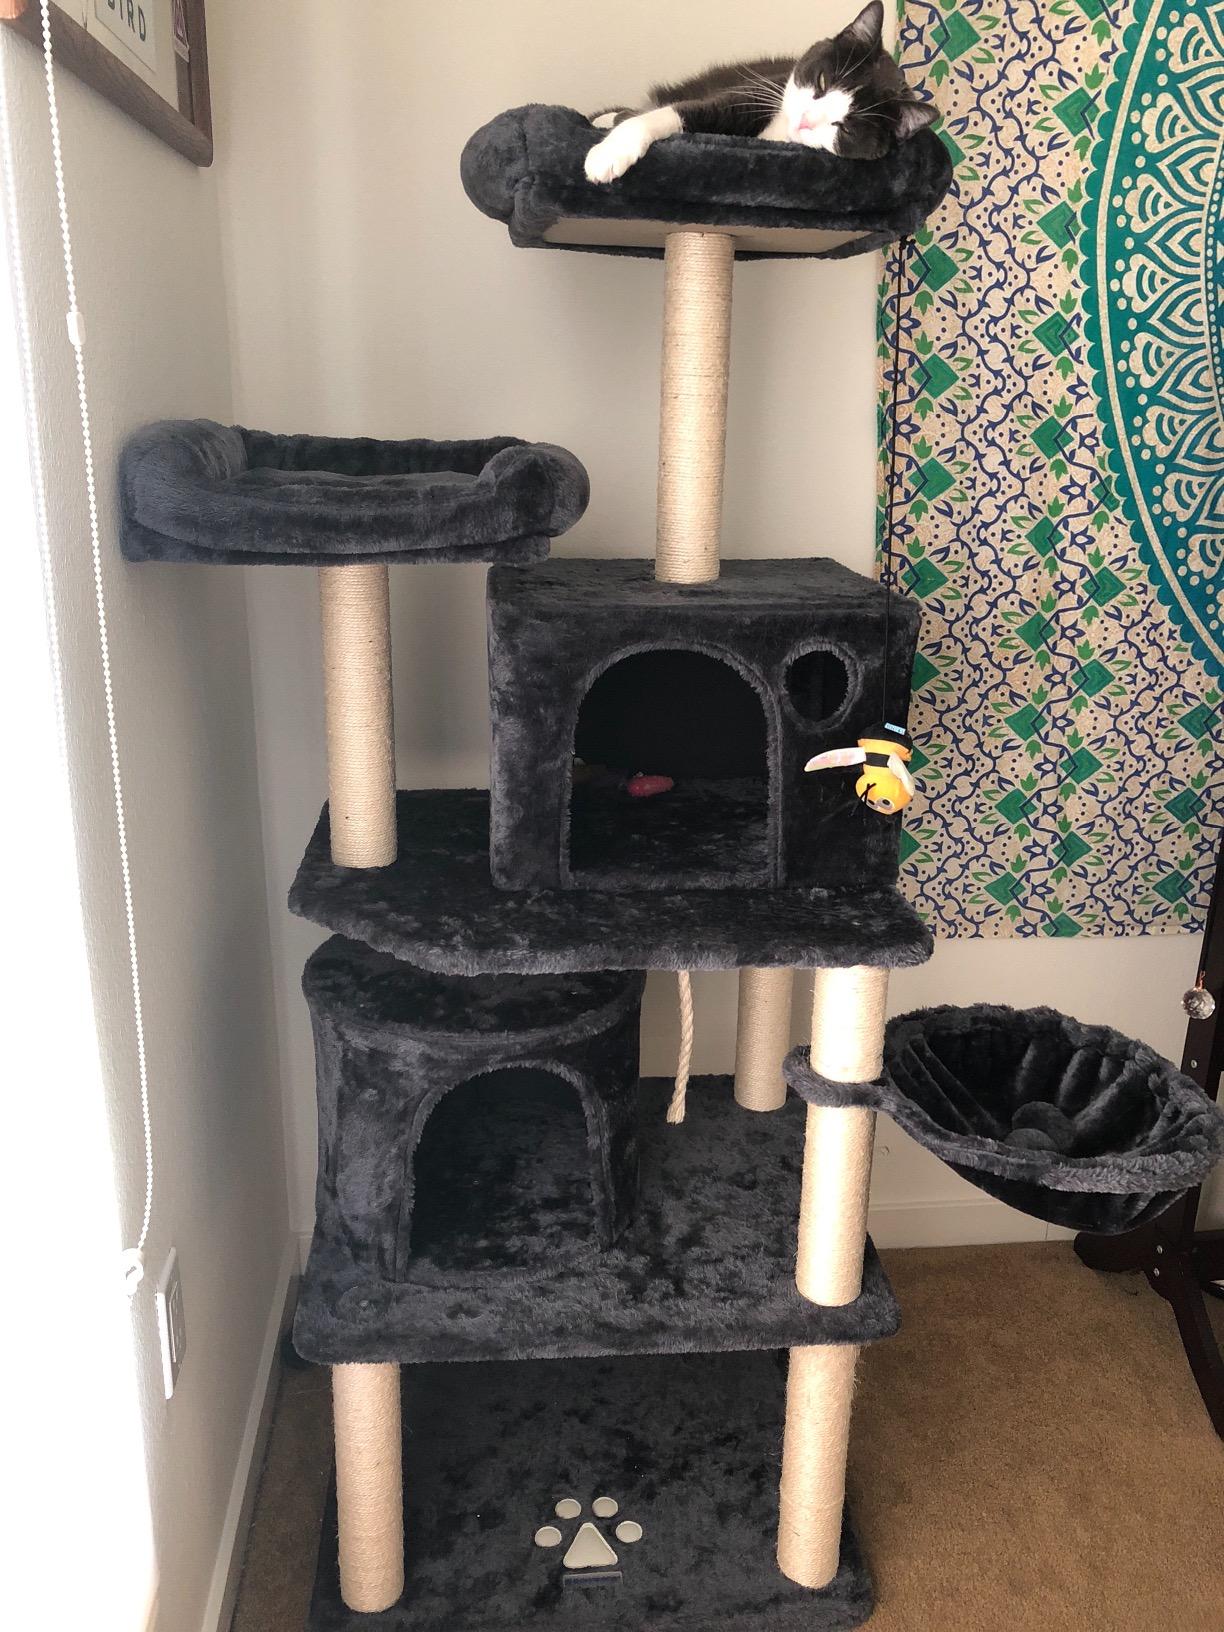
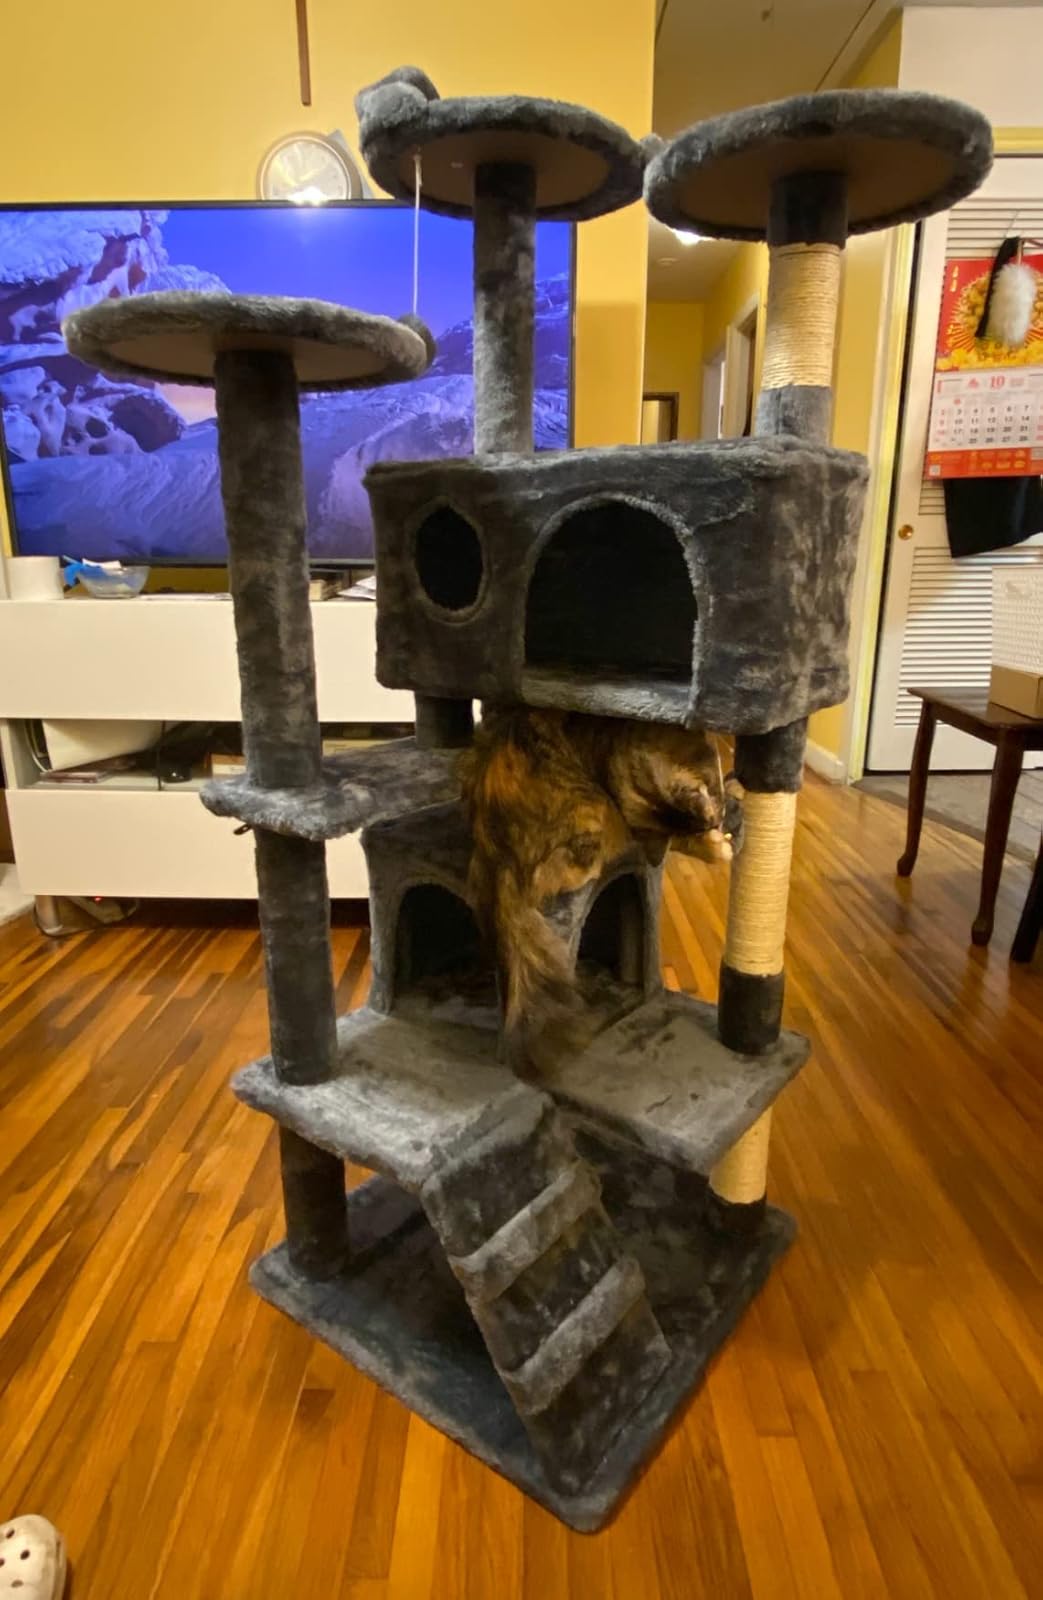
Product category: items_cat tree
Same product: no